Stedelijk Gymnasium Leiden

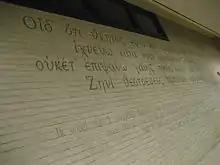
Epigram by Ptolemy in the school

Since 2001 Stedelijk Gymnasium organizes the "Leiden Model United Nations (LEMUN)", which is part of the international Model United Nations (MUN)-conferences.